Austrian Film Museum

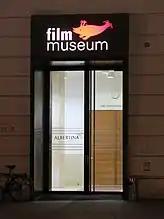
Entrance of the Austrian Film Museum

In 2005, the Austrian government awarded the Film Museum the Honorary Prize at its annual Austrian Museum Awards. In their verdict, the jury emphasized that the Austrian Film Museum ranks among the best in the world in its field.